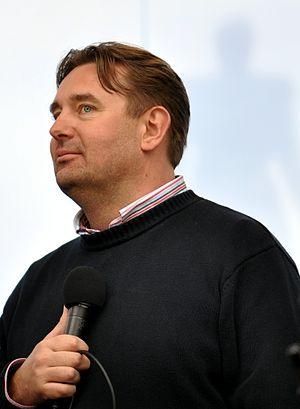
Timo Johannes Koivusalo, né le 31 octobre 1963 à Pori, est un réalisateur, acteur et musicien finlandais.